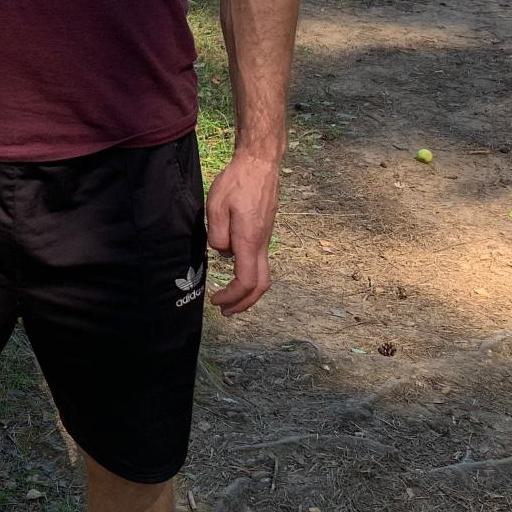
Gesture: no_gesture